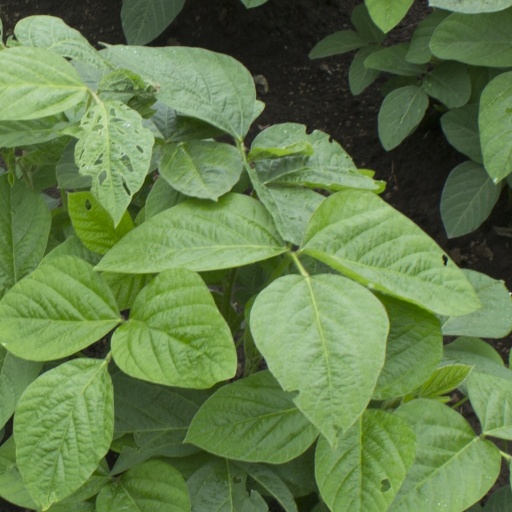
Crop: soybean